Leonor Tomásia de Távora, 3rd Marquise of Távora

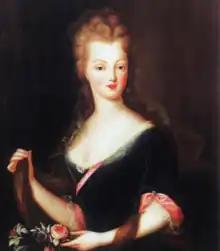
Portrait by J. B. Gérard,

Leonor Tomásia de Távora, 3rd Marchioness of Távora (15 March 1700 - 13 January 1759) was a Portuguese noblewoman, most notable for being one of those executed by the Marquis of Pombal during the Távora affair.